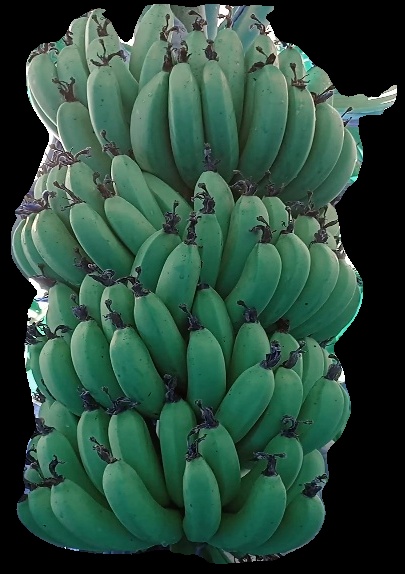
Variety: pachbale
Grade: grade1